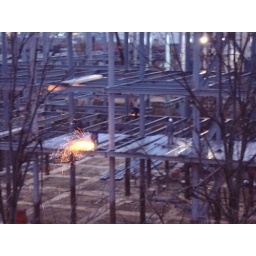
Some photos from the construction of the new Genpact building in the Iride industrial park, taken from the 3rd floor balcony of TechTeam.